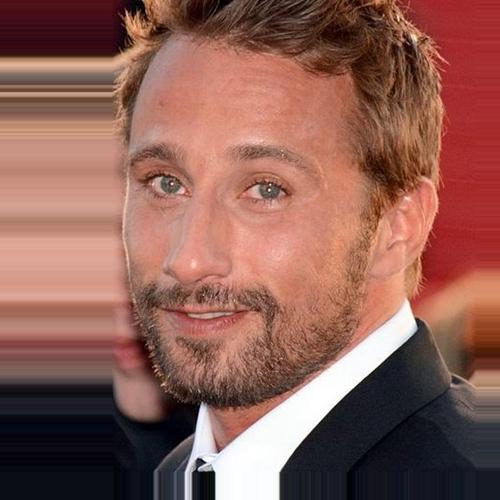
Age: 37